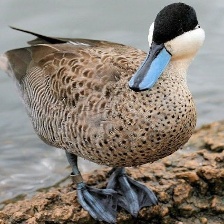
Species: PUNA TEAL
Scientific name: ANAS PUNA
ImageNet parent category: drake